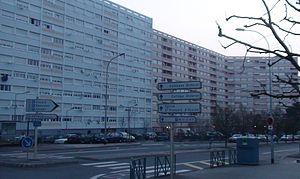
Batiment du secteur d'Ile-de-France à Planoise dans la ville de Besançon (25)
Planoise est une ZUP créée à la fin des années 1960 pour répondre à la croissance démographique de Besançon. Avant ce vaste quartier, il existait des monuments et des habitations. Peu à peu, cette bourgade s'est transformée en une véritable petite ville.